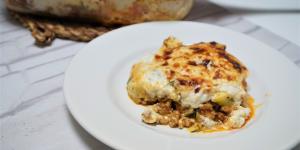
lasana keto